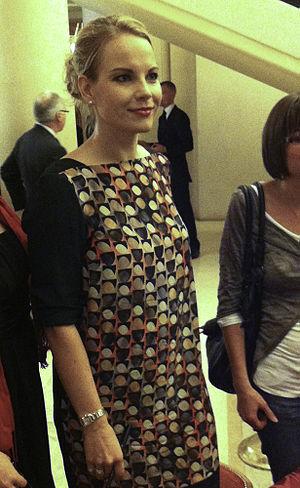
Paris 13102012